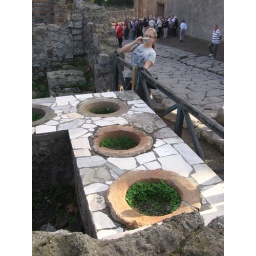
Akin to the street hot-dog vendor. People would set up small shops and present their foodstuffs in these bowls